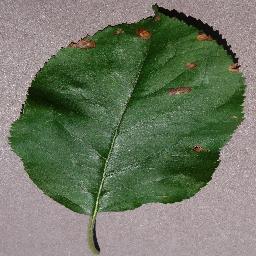
Label: Apple___Black_rot